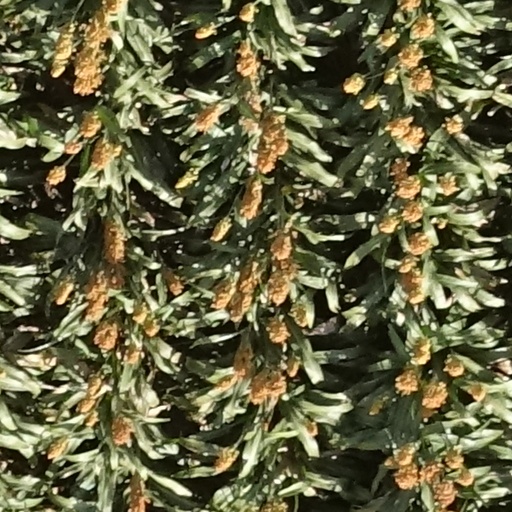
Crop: sorghum